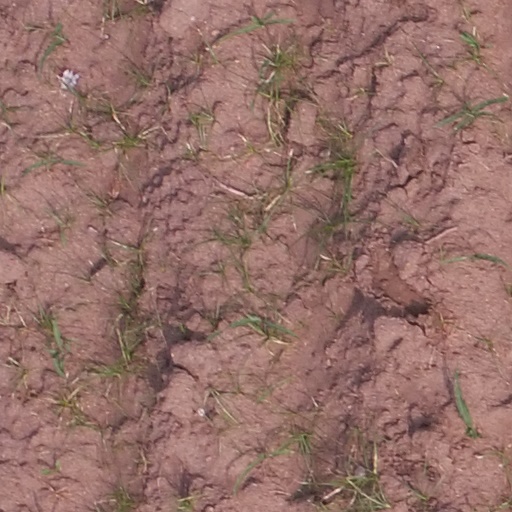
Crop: maize; corn